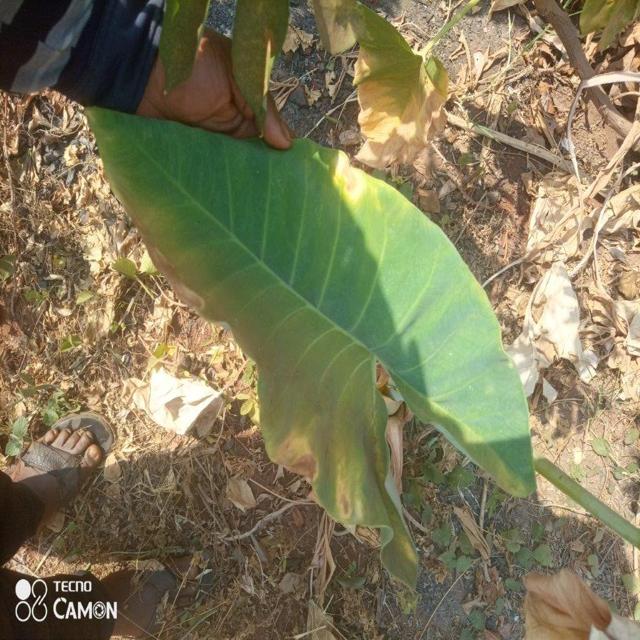
Label: Early_Blight